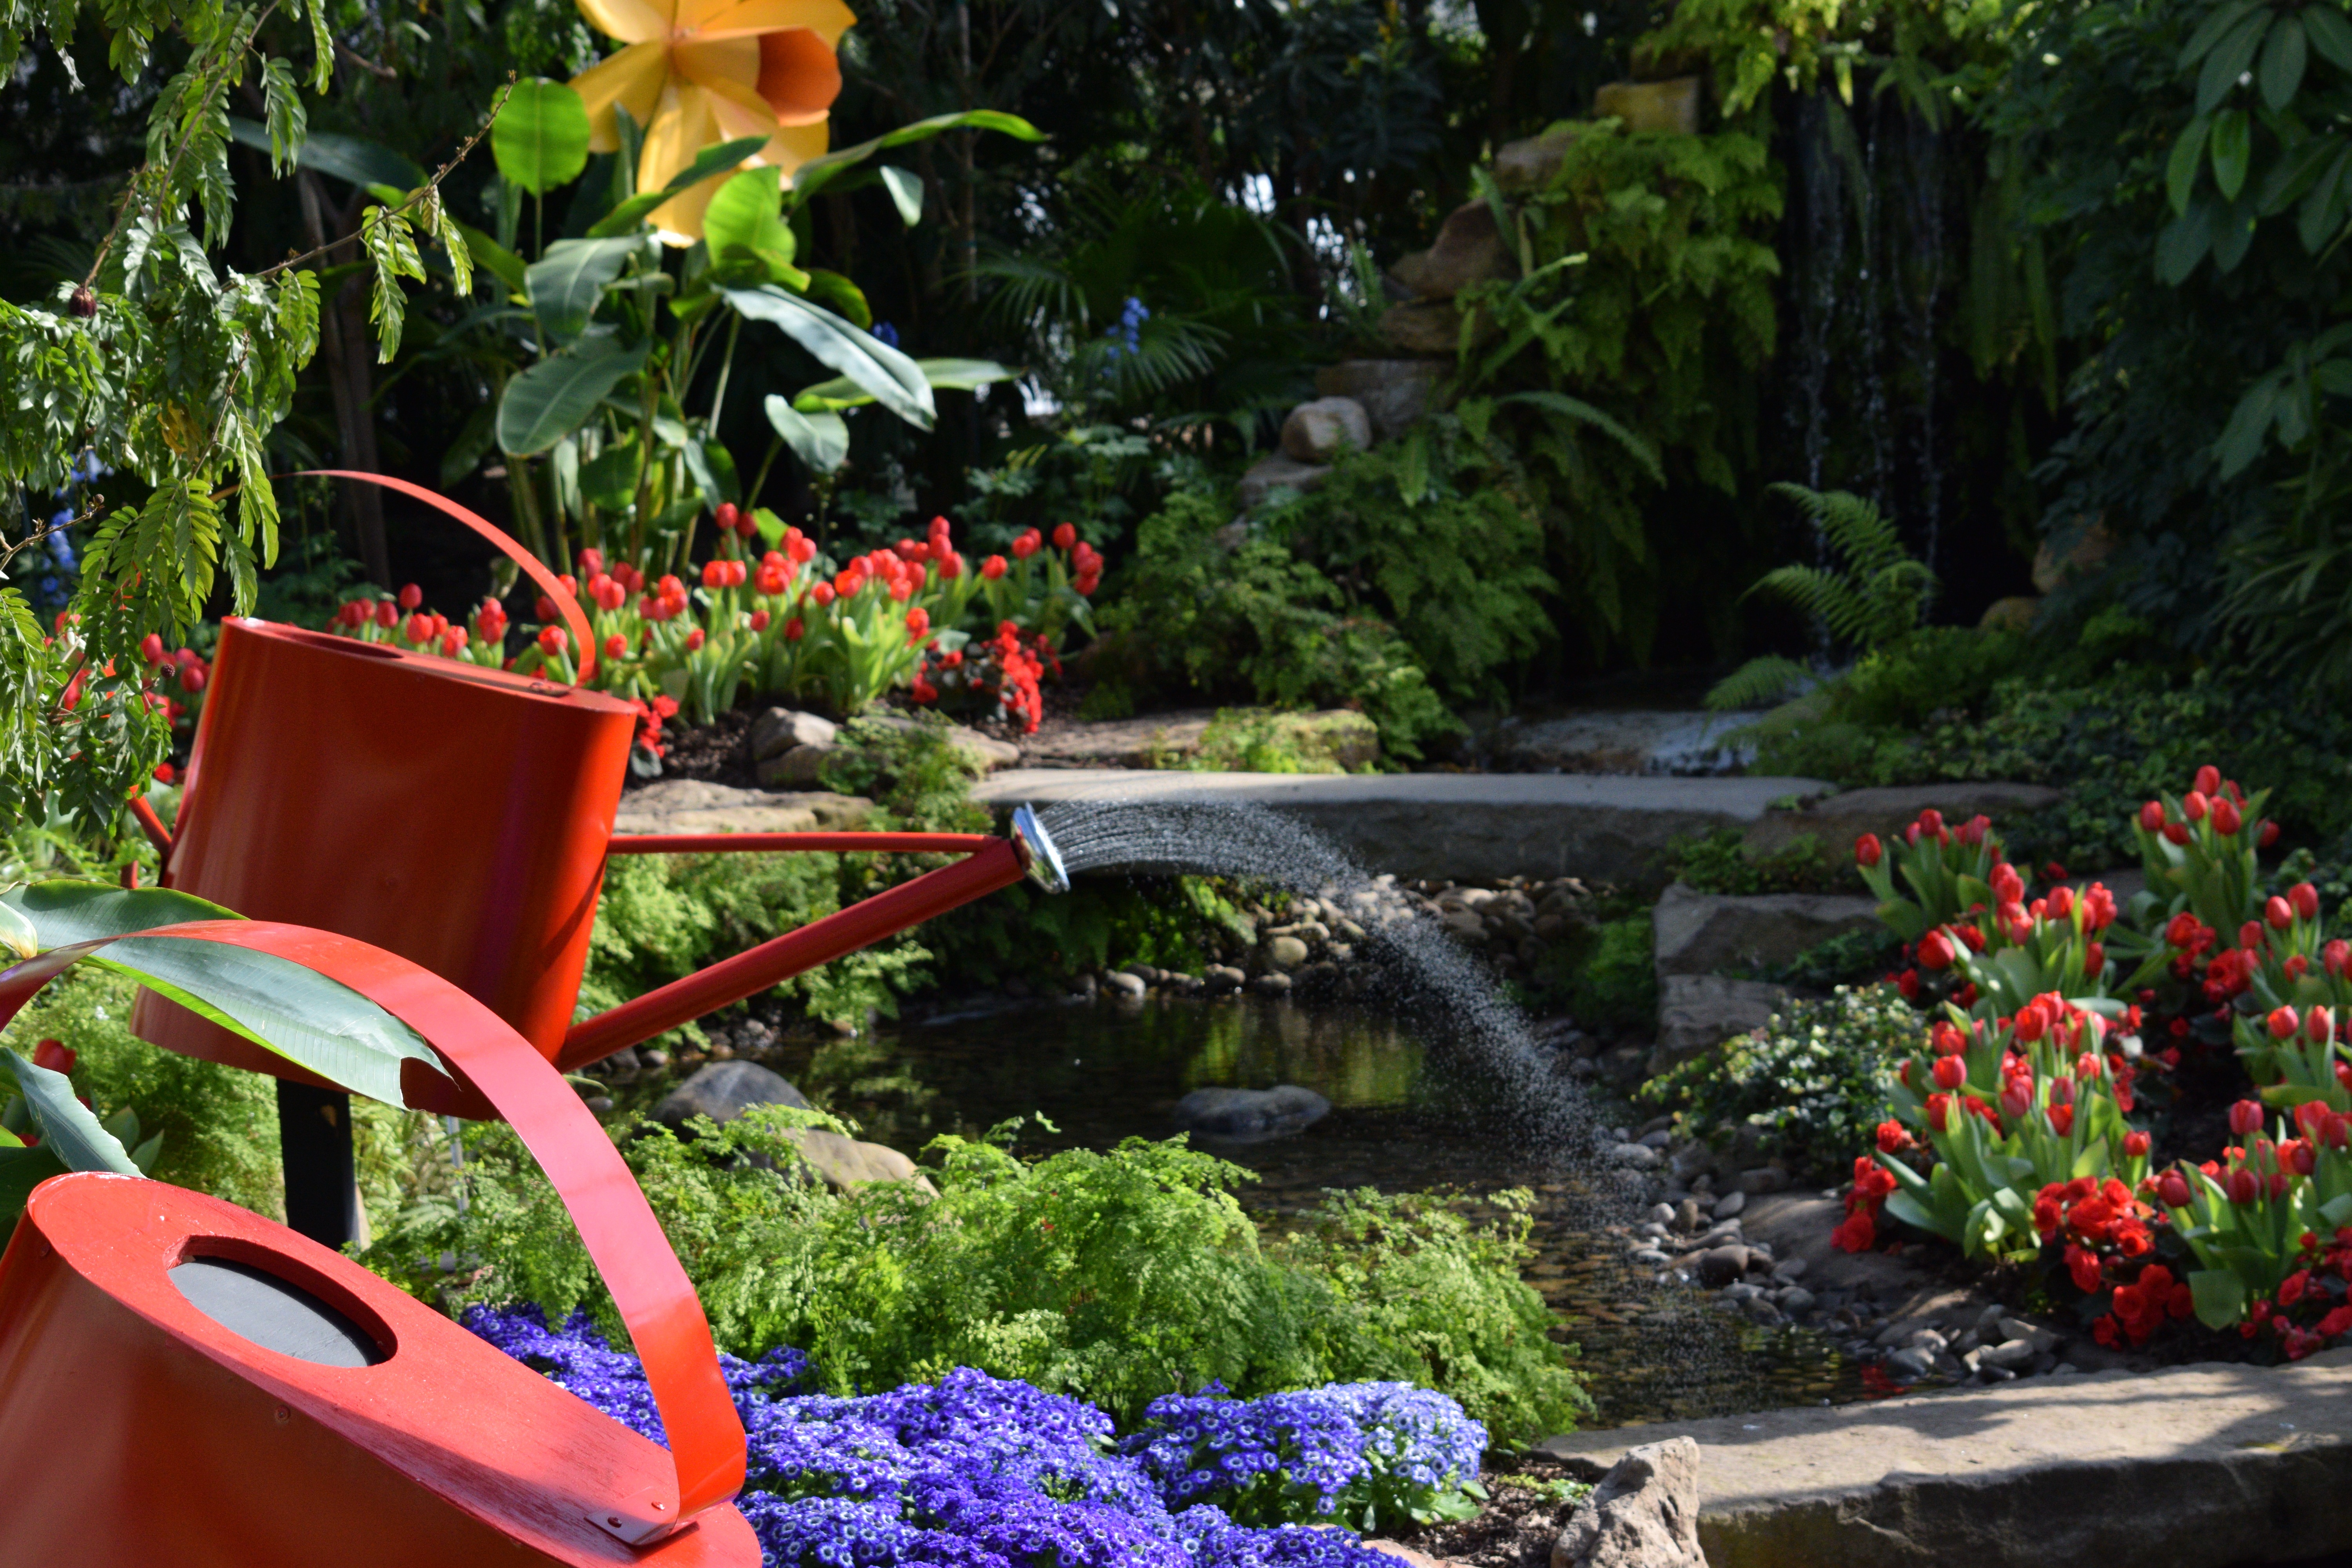
plant, lawn, flower, pond, backyard, botany, garden, flora, landscaping, shrub, botanical garden, yard, floristry, water feature, outdoor structure